Global Gender Gap Report

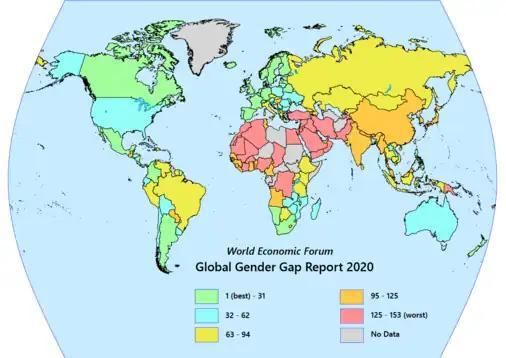
Global Gender Gap Report 2020

The highest possible score is 1.0 (equality or better for women, except for lifespan (106% or better for women) and gender parity at birth (94.4% or better for women) and the lowest possible score is 0. Data for some countries are unavailable. The three highest-ranking countries have closed over 84% of their gender gaps, while the lowest-ranking country has closed only a little over 50% of its gender gap.